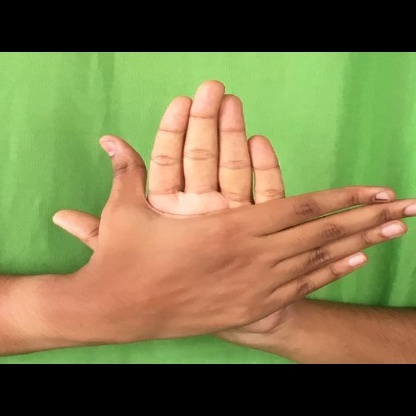
Mudra: Chakra